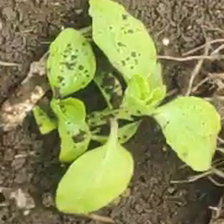
Weed species: Kena_(Commplina_benghalensio)